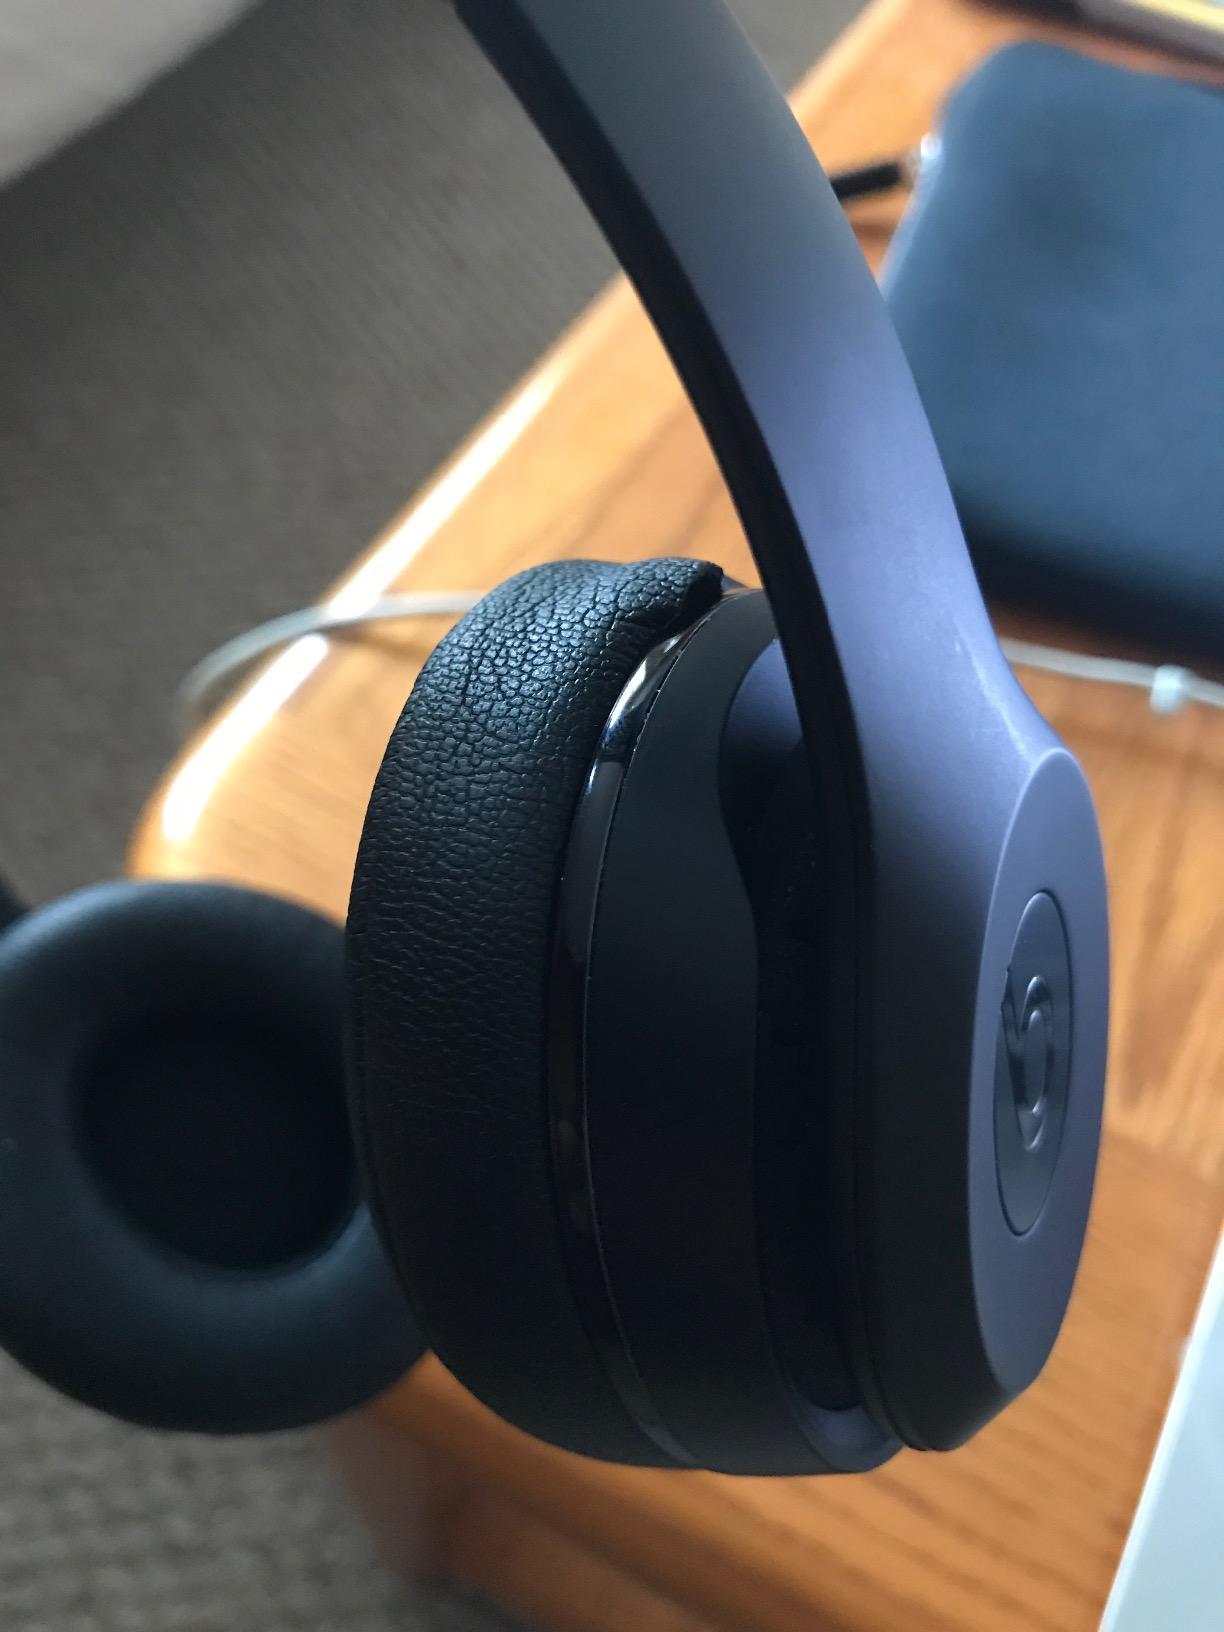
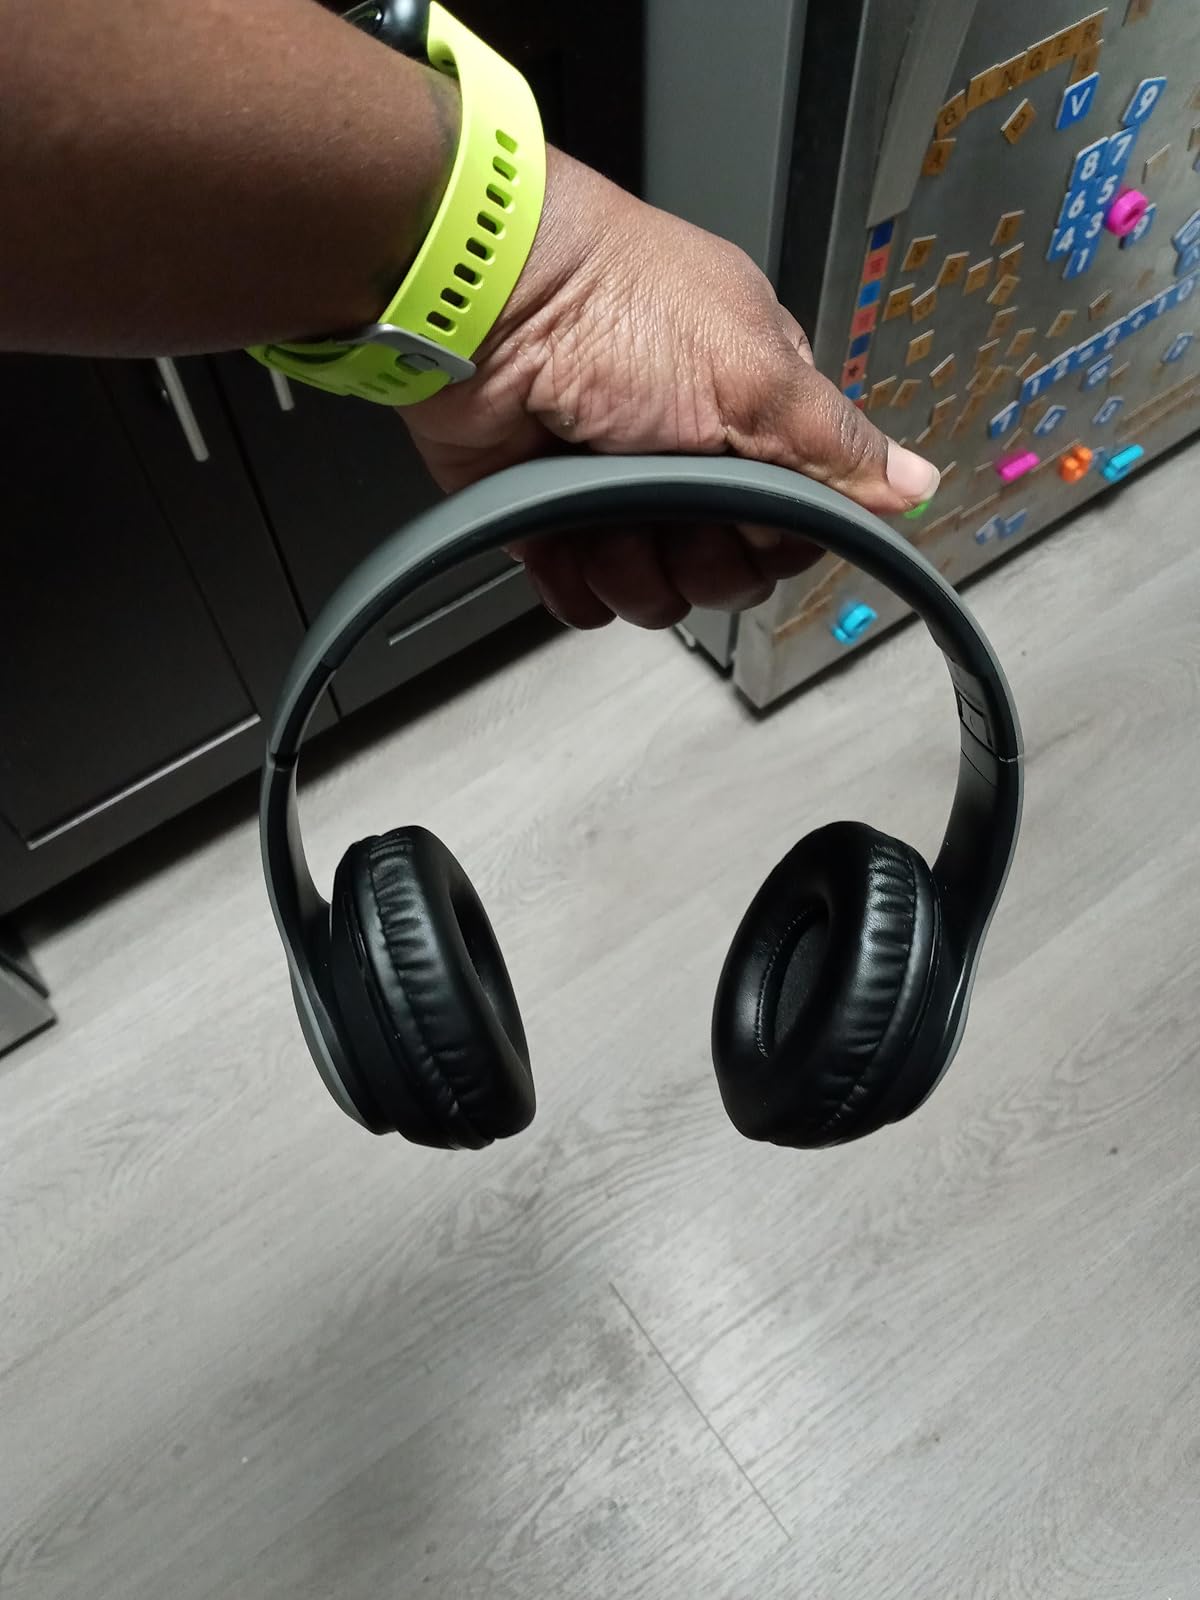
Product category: headphones
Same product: no